Gjakova

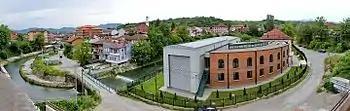
Prenk Jakova School of Music in Gjakova

Most of the Albanian population returned following the end of the war. After that much of the town was rebuilt. Many Albanians viewed the Roma population as participants in war crimes and collaborators in acts of state repression. The Romani neighbourhood of Gjakova (Brekoc) was targeted and parts of it burnt down in mid-1999, about 600 Roma were moved to a refugee camp outside the town and as a result of political violence 15 were reportedly killed or missing by August 1999. The majority of the Serbian population, numbering 3,000, fled Gjakova in June 1999 with only five Serbs remaining, living under guard by KFOR troops at a local Serbian Orthodox Church. In 2004, the last five remaining Serbs were expelled from Gjakova with the local Serbian Orthodox Church being destroyed by ethnic Albanians during rioting as part of the March unrest in Kosovo. About 15 Serbs had returned to Gjakova by the 2011 census.